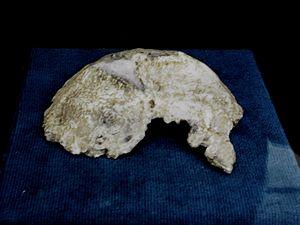
Cette liste de fossiles d'hominidés présente un certain nombre de fossiles d'hominines selon un classement chronologique. Il existe des milliers de fossiles, dont beaucoup sont fragmentaires et ne consistent qu'en de simples dents ou fragments d'os isolés. Cette liste ne se veut pas exhaustive, mais présente les principaux spécimens découverts. La plupart de ces fossiles se situent sur des branches ou des rameaux distincts de la branche hypothétique menant à Homo sapiens.